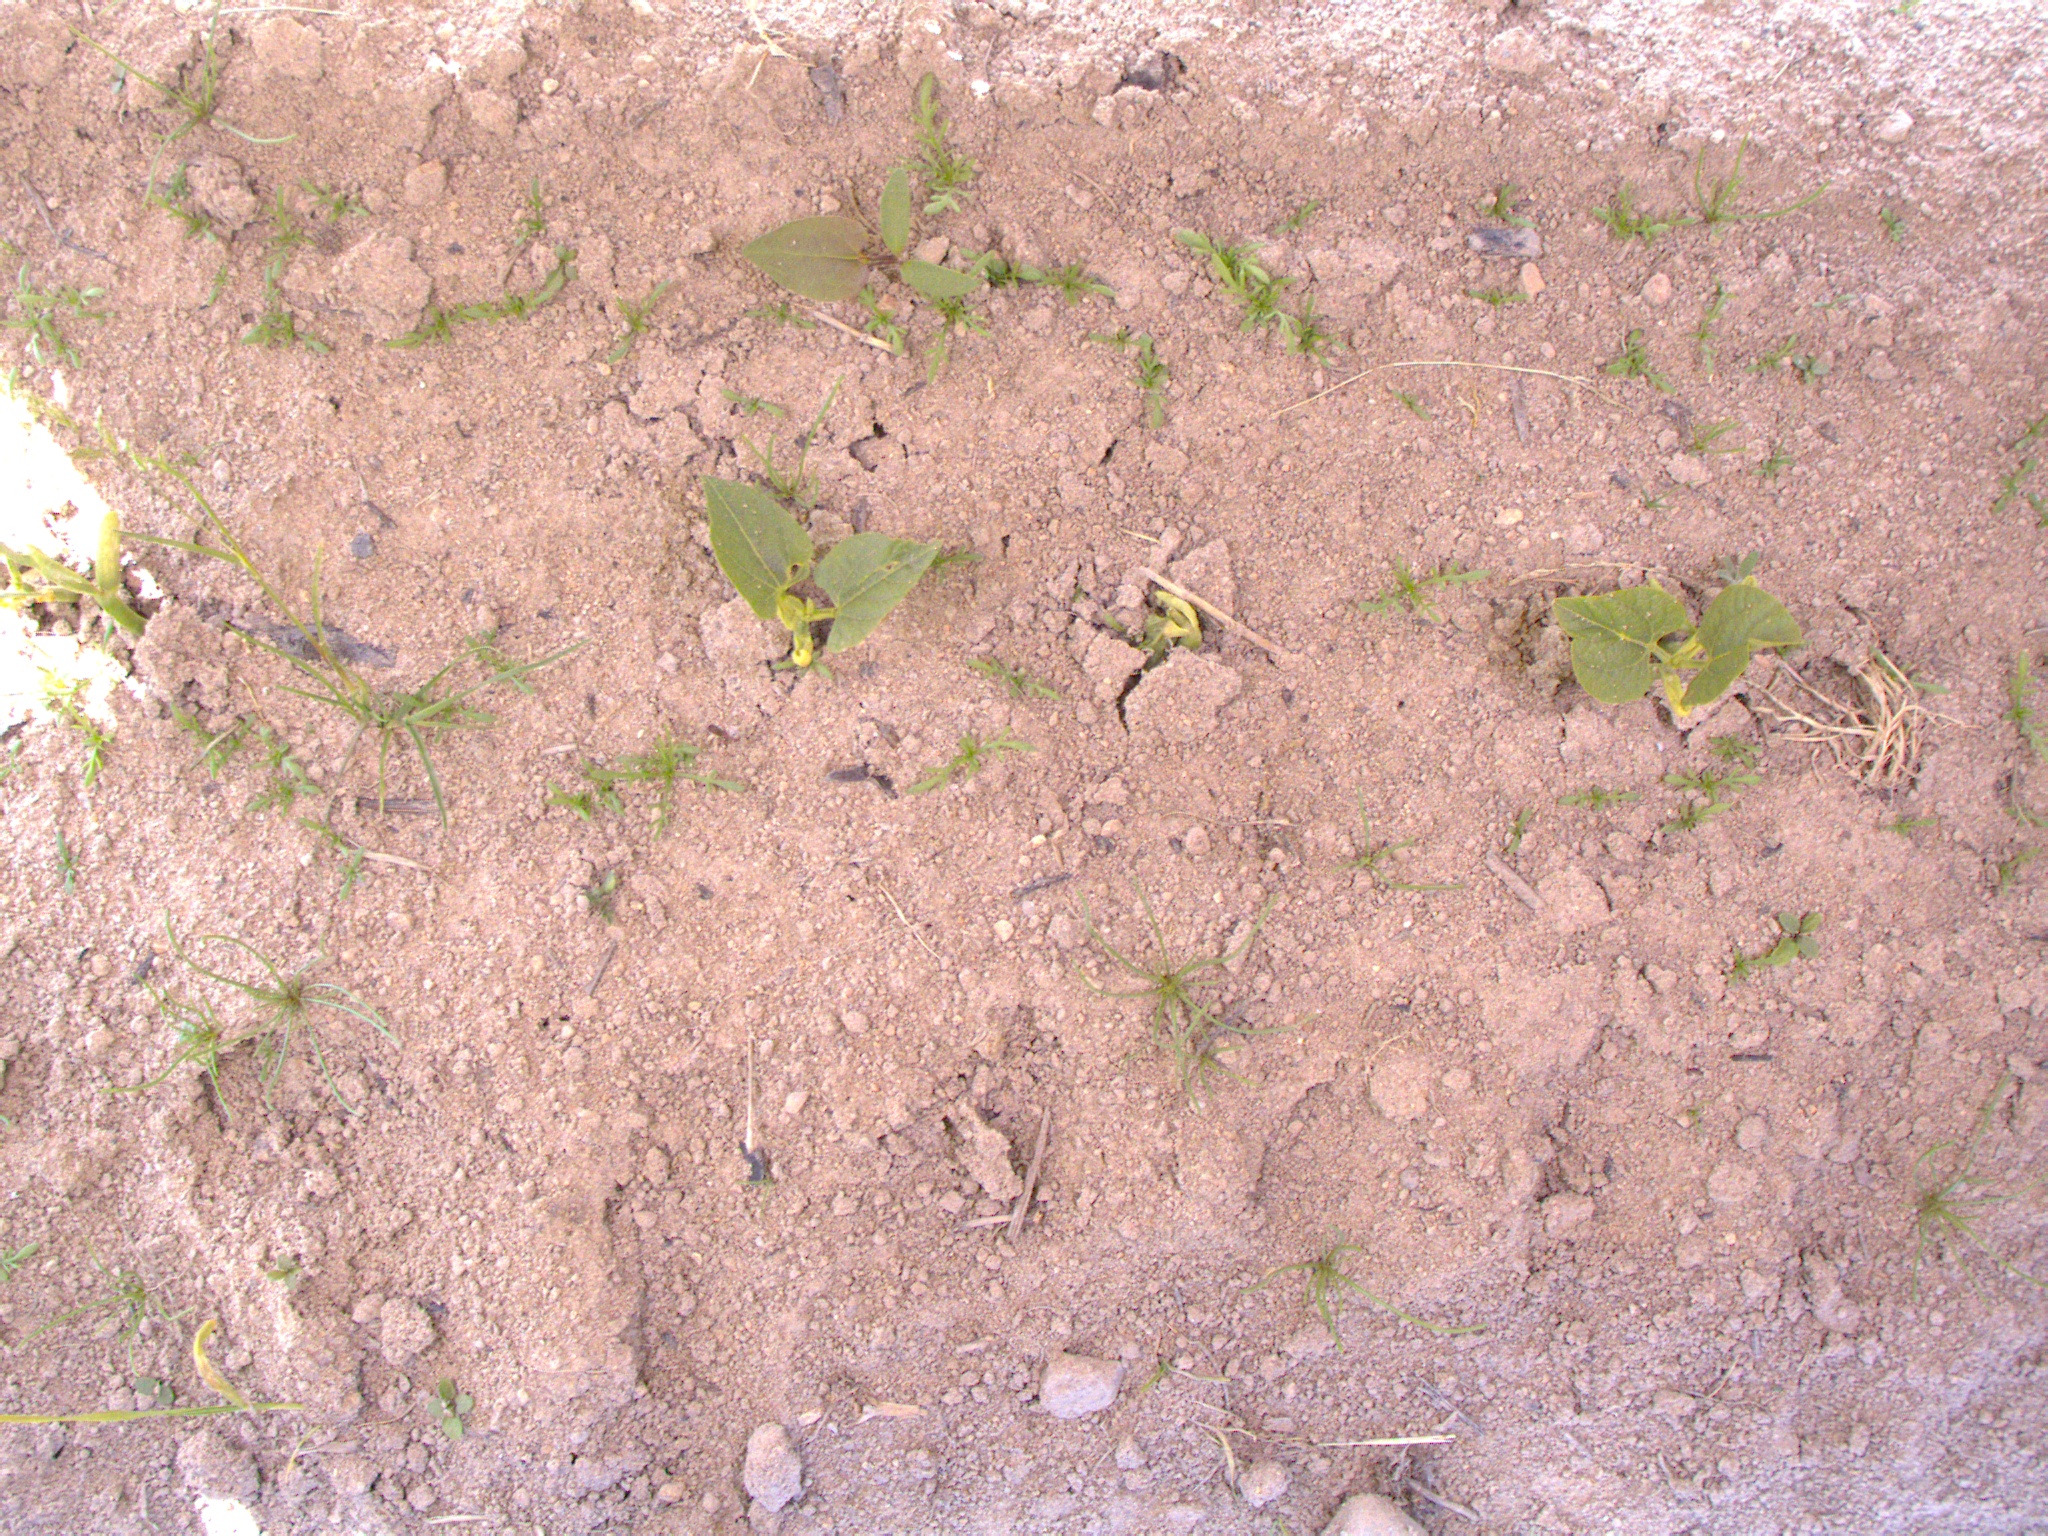
Crop: bean
Objects: bean, bean, stem_bean, stem_bean, stem_bean, stem_bean